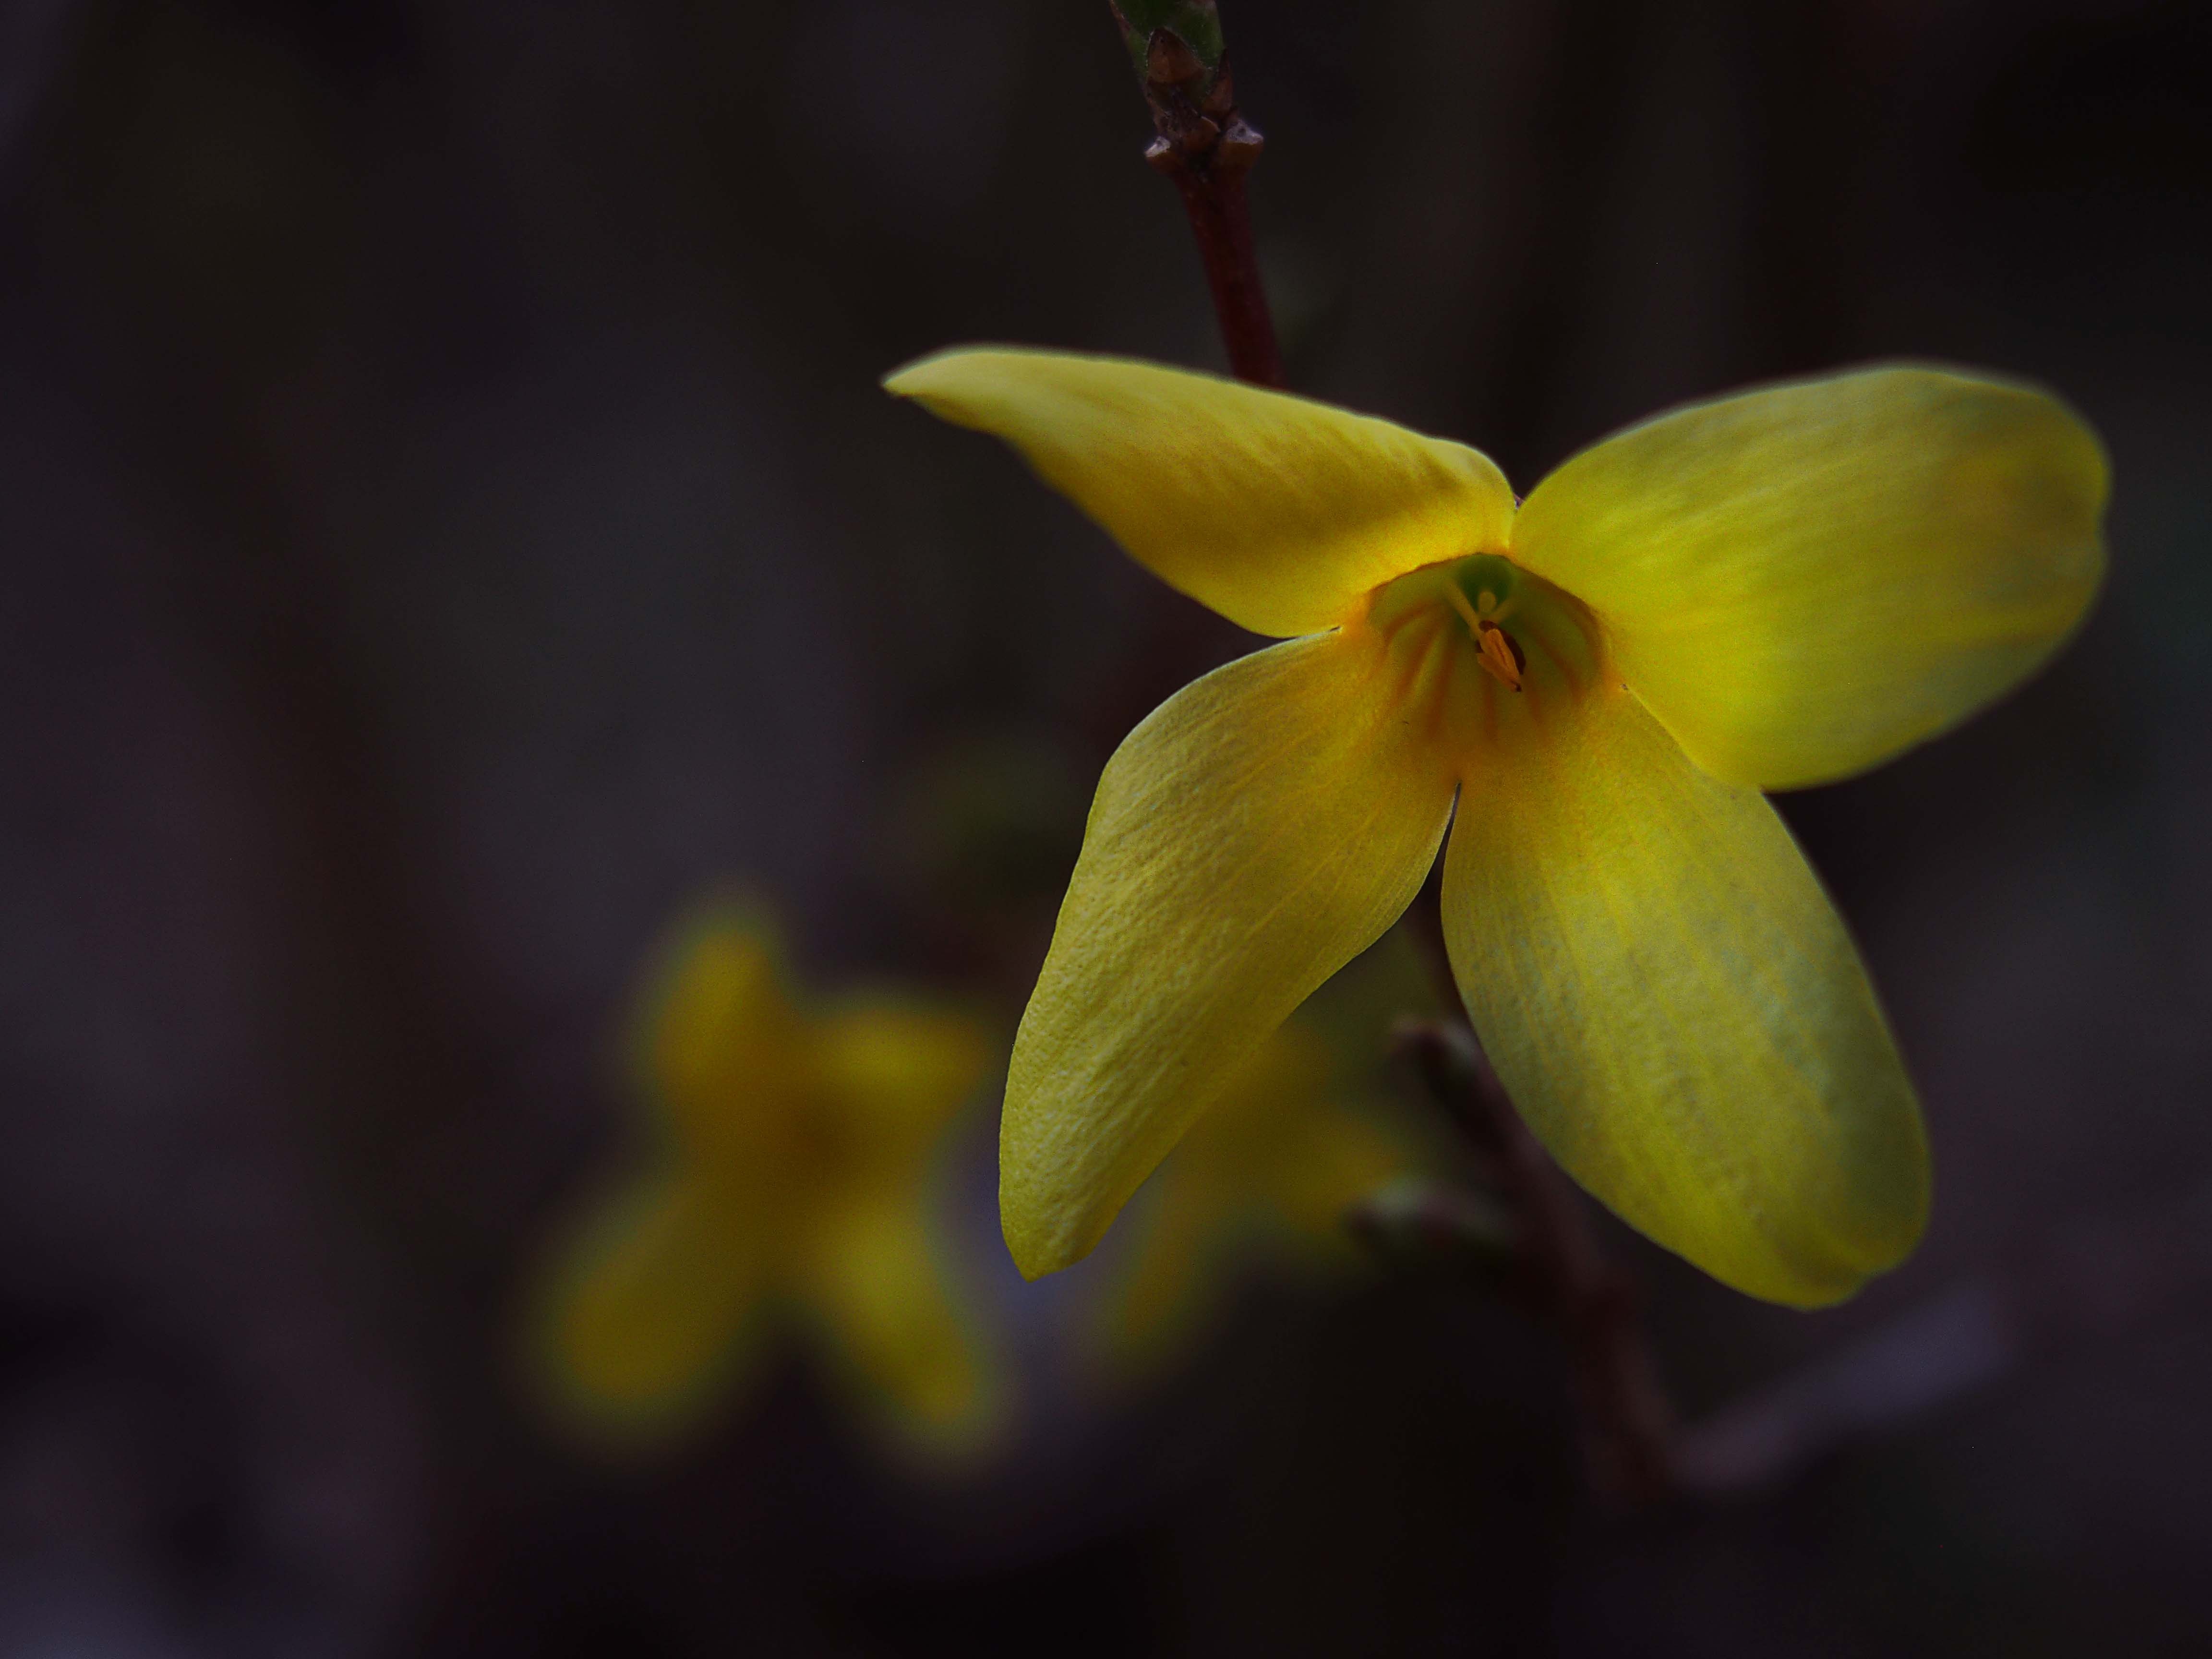
nature, plant, photography, leaf, flower, petal, wild, bush, spring, green, macro, park, gray, botany, blooming, yellow, garden, closeup, flora, fauna, plants, wildflower, flowers, close up, forsythia, the sun, the background, macro photography, flowering plant, plant stem, land plant